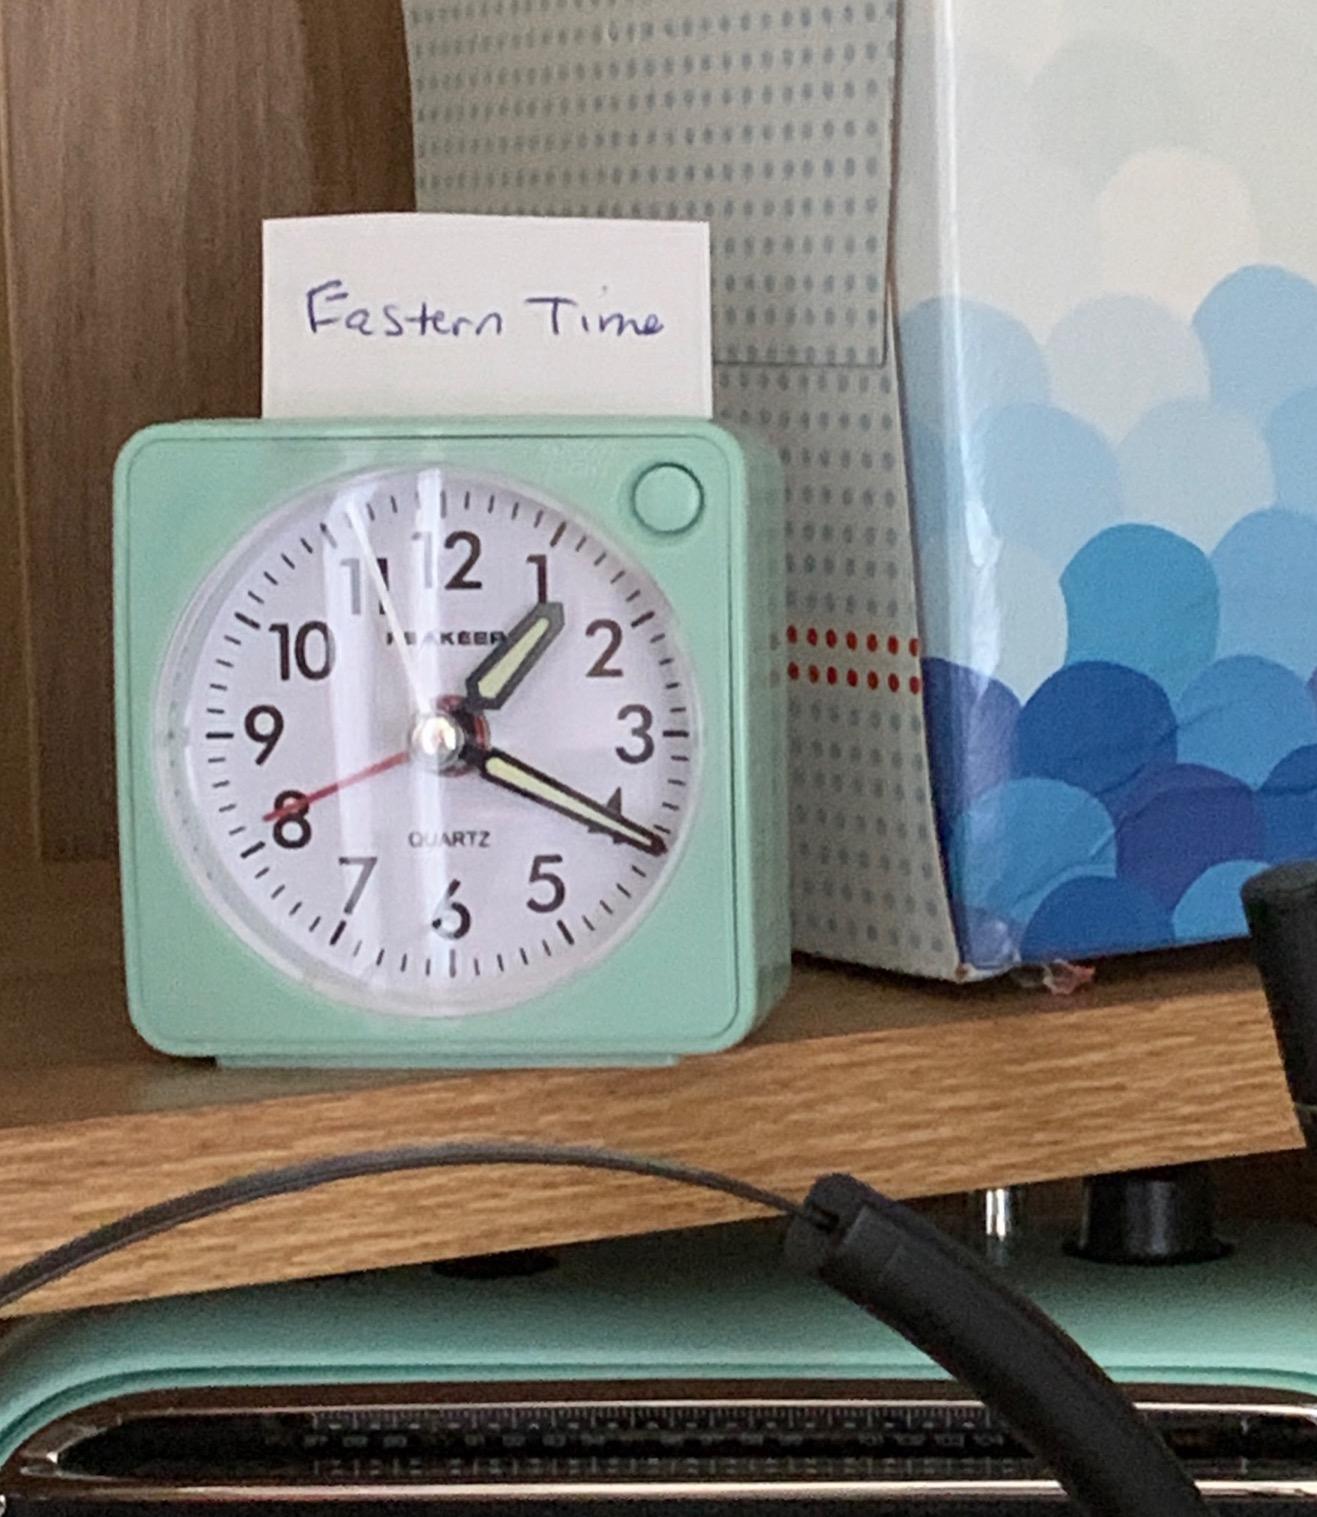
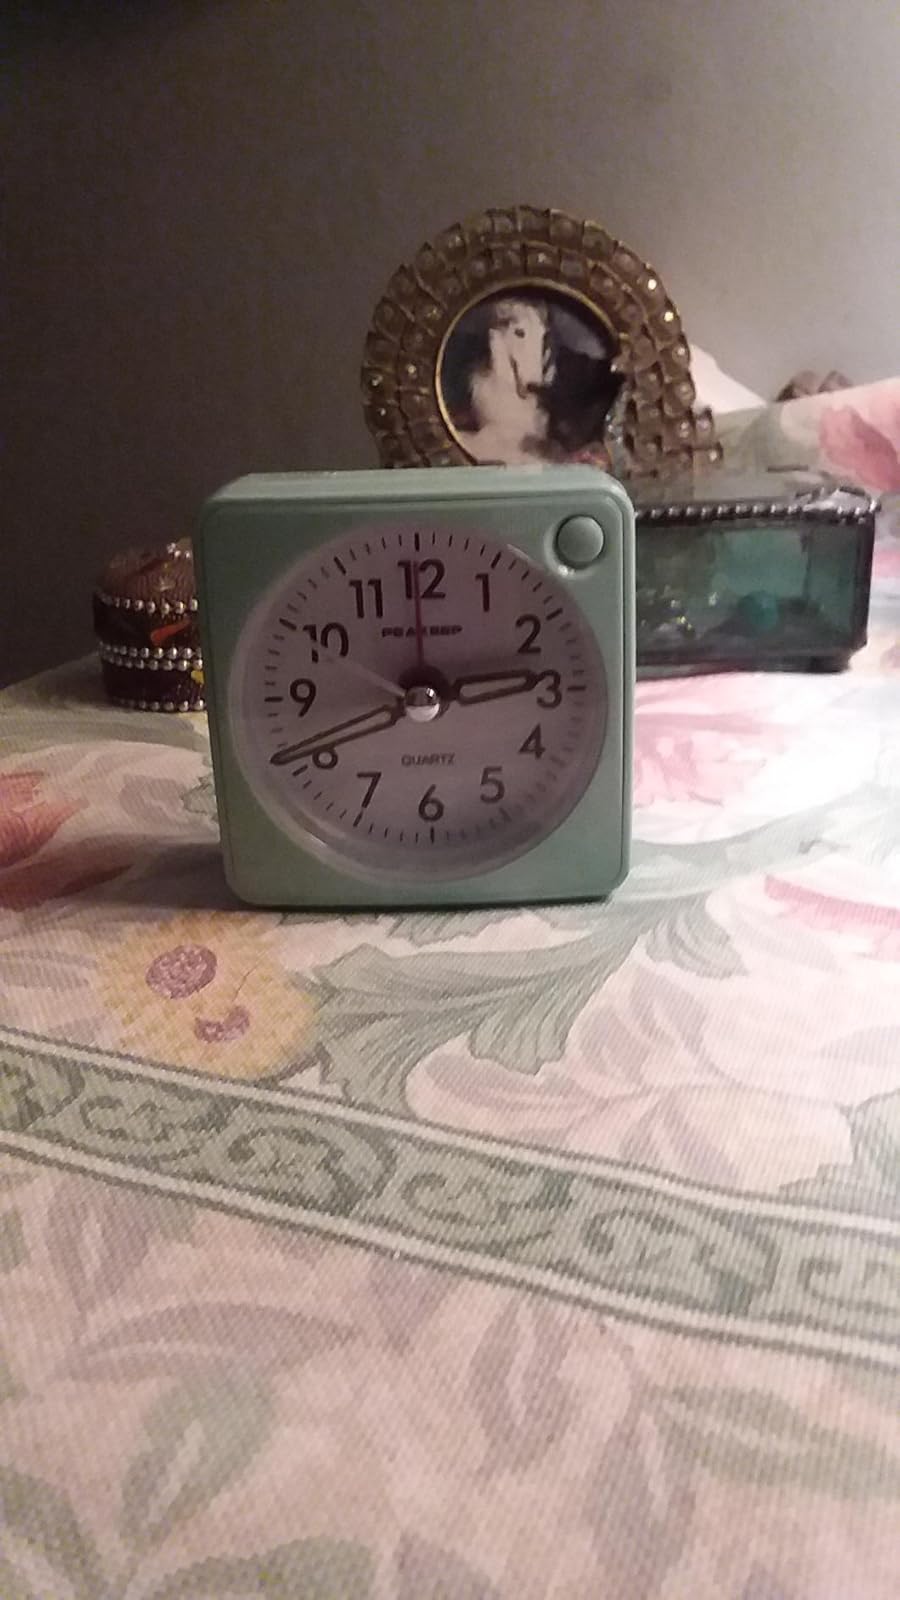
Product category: clock
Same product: yes